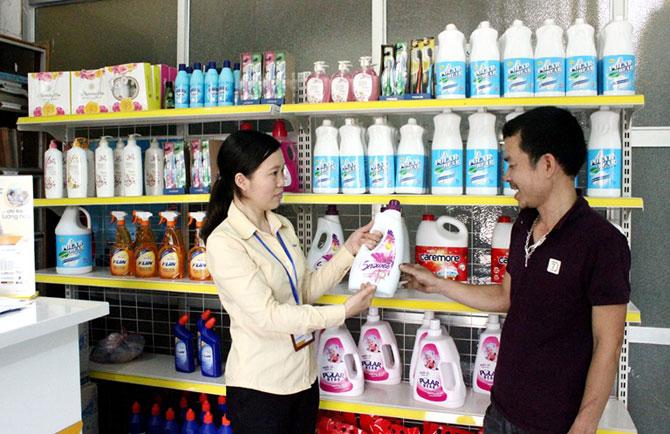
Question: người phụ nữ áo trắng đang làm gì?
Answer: giới thiệu sản phẩm cho người đàn ông